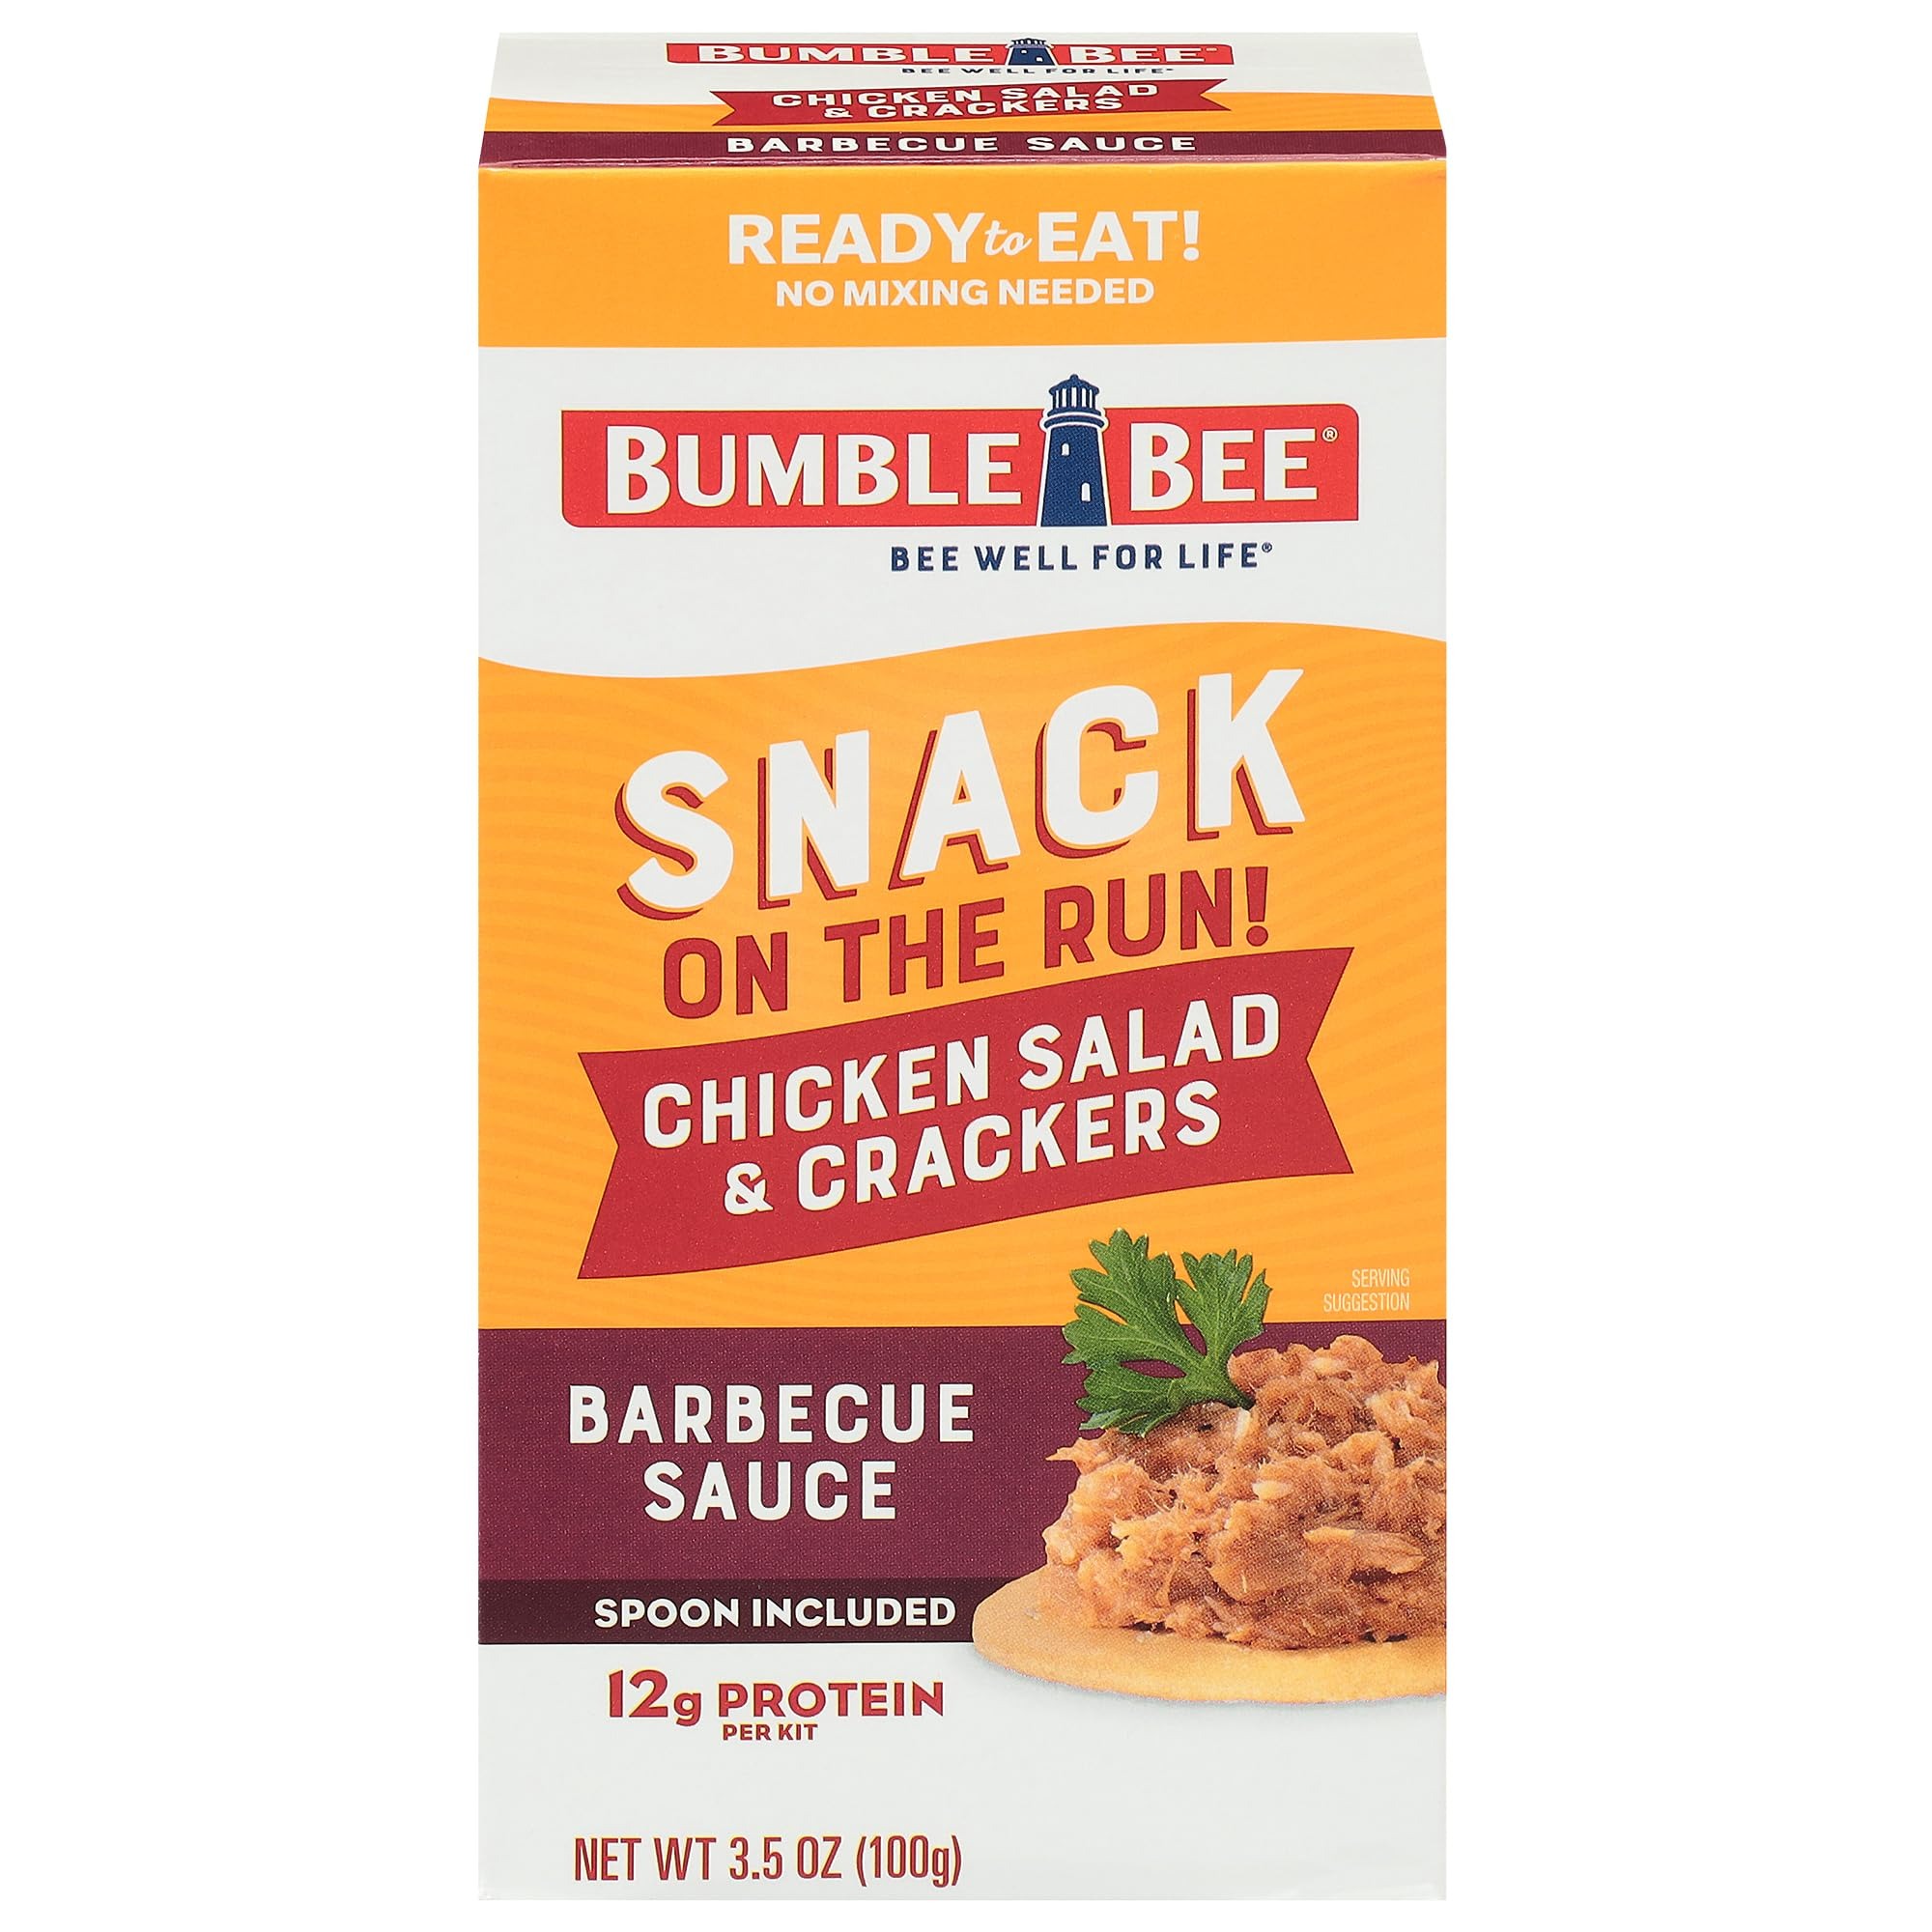
Item Name: Bumble Bee Snack on the Run BBQ Chicken Salad with Crackers Kit, 3.5 oz - Ready to Eat, Spoon Included - Shelf Stable & Convenient Protein Snack
Bullet Point 1: BBQ CHICKEN SALAD WITH CRACKERS KIT: This chicken salad snack kit is bursting with flavor: succulent chunks of fresh chicken in a zingy barbecue sauce; Includes canned chicken salad, six crackers and spoon; Simply open the box and enjoy
Bullet Point 2: DELICIOUS CHICKEN SNACK WITH CRACKERS: 3.5 ounce Bumble Bee Snack on the Run! BBQ Chicken Salad with Crackers Kit will satisfy you and your family whenever you want a tasty snack or quick lunch on the go
Bullet Point 3: PROTEIN SNACKS: This delicious Bumble Bee chicken salad with crackers kit is a good source of protein (See product packaging for nutrition information)
Bullet Point 4: SHELF STABLE CHICKEN SALAD KIT: Bumble Bee Snack on the Run! chicken salad with crackers kits require no refrigeration and are already mixed and ready-to-go wherever life takes you; Perfect for outdoor activities like hiking, biking, camping and sports
Bullet Point 5: CONVENIENT SNACKS: Enjoy Bumble Bee Snack on the Run! chicken salad with crackers kits as a great-tasting, protein packed snack, lunch or as part of any other meal; Perfectly sized for your lunch box or lunch bag
Bullet Point 6: HIGH PROTEIN SNACKS: An alternative to other high protein snacks, including beef jerky, canned herring, canned mackerel, canned kipper snacks, canned tuna, tuna pouches, canned salmon, salmon pouches and other canned seafood and canned meats
Value: 3.5
Unit: Ounce

Price: 1.78